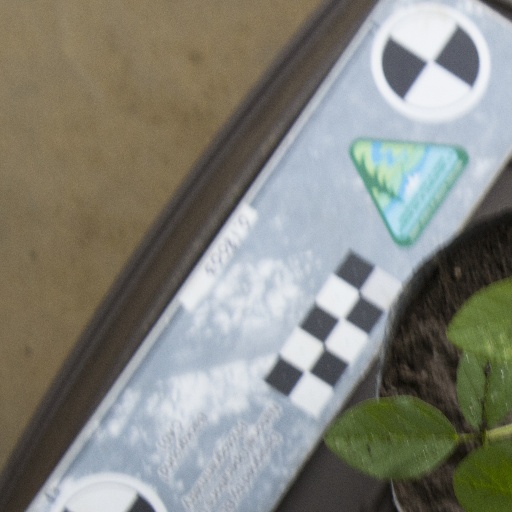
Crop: soybean